Asterix (1992 video game)

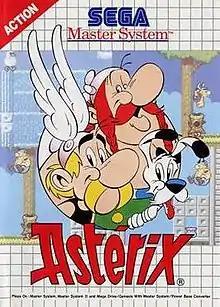
European cover art

Astérix is a 1992 platform game for the Master System. It is based on the comic book series "Asterix" and is part of a series of games based on this franchise.